James Sayers (caricaturist)

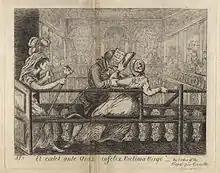
James Sayers, satirical engraving of Robert Willan based on a dispute over a pew at the Foundling Hospital

Sayer's "Carlo Khan" has been frequently reproduced. But he can only be judged with confidence after examining the collection in the British Museum, or other public libraries. His drawings, made originally with pencil on oil paper, were etched for him by the Brethertons ((James Bretherton, Charles Bretherton)). They were then sold in collections of the size of a large octavo copybook, under such titles as "Illustrious Heads" (1794) or "Outlines of the Opposition" (1795). Sayer left a complete gallery of small full-length pictures of the public men of his time, slightly caricatured. In his large plates he is inferior to James Gillray, and he never has the grace of Thomas Rowlandson, but he was closer to the truth than either.